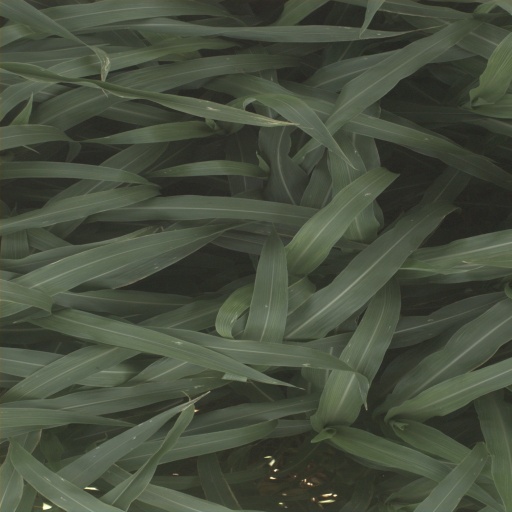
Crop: sorghum